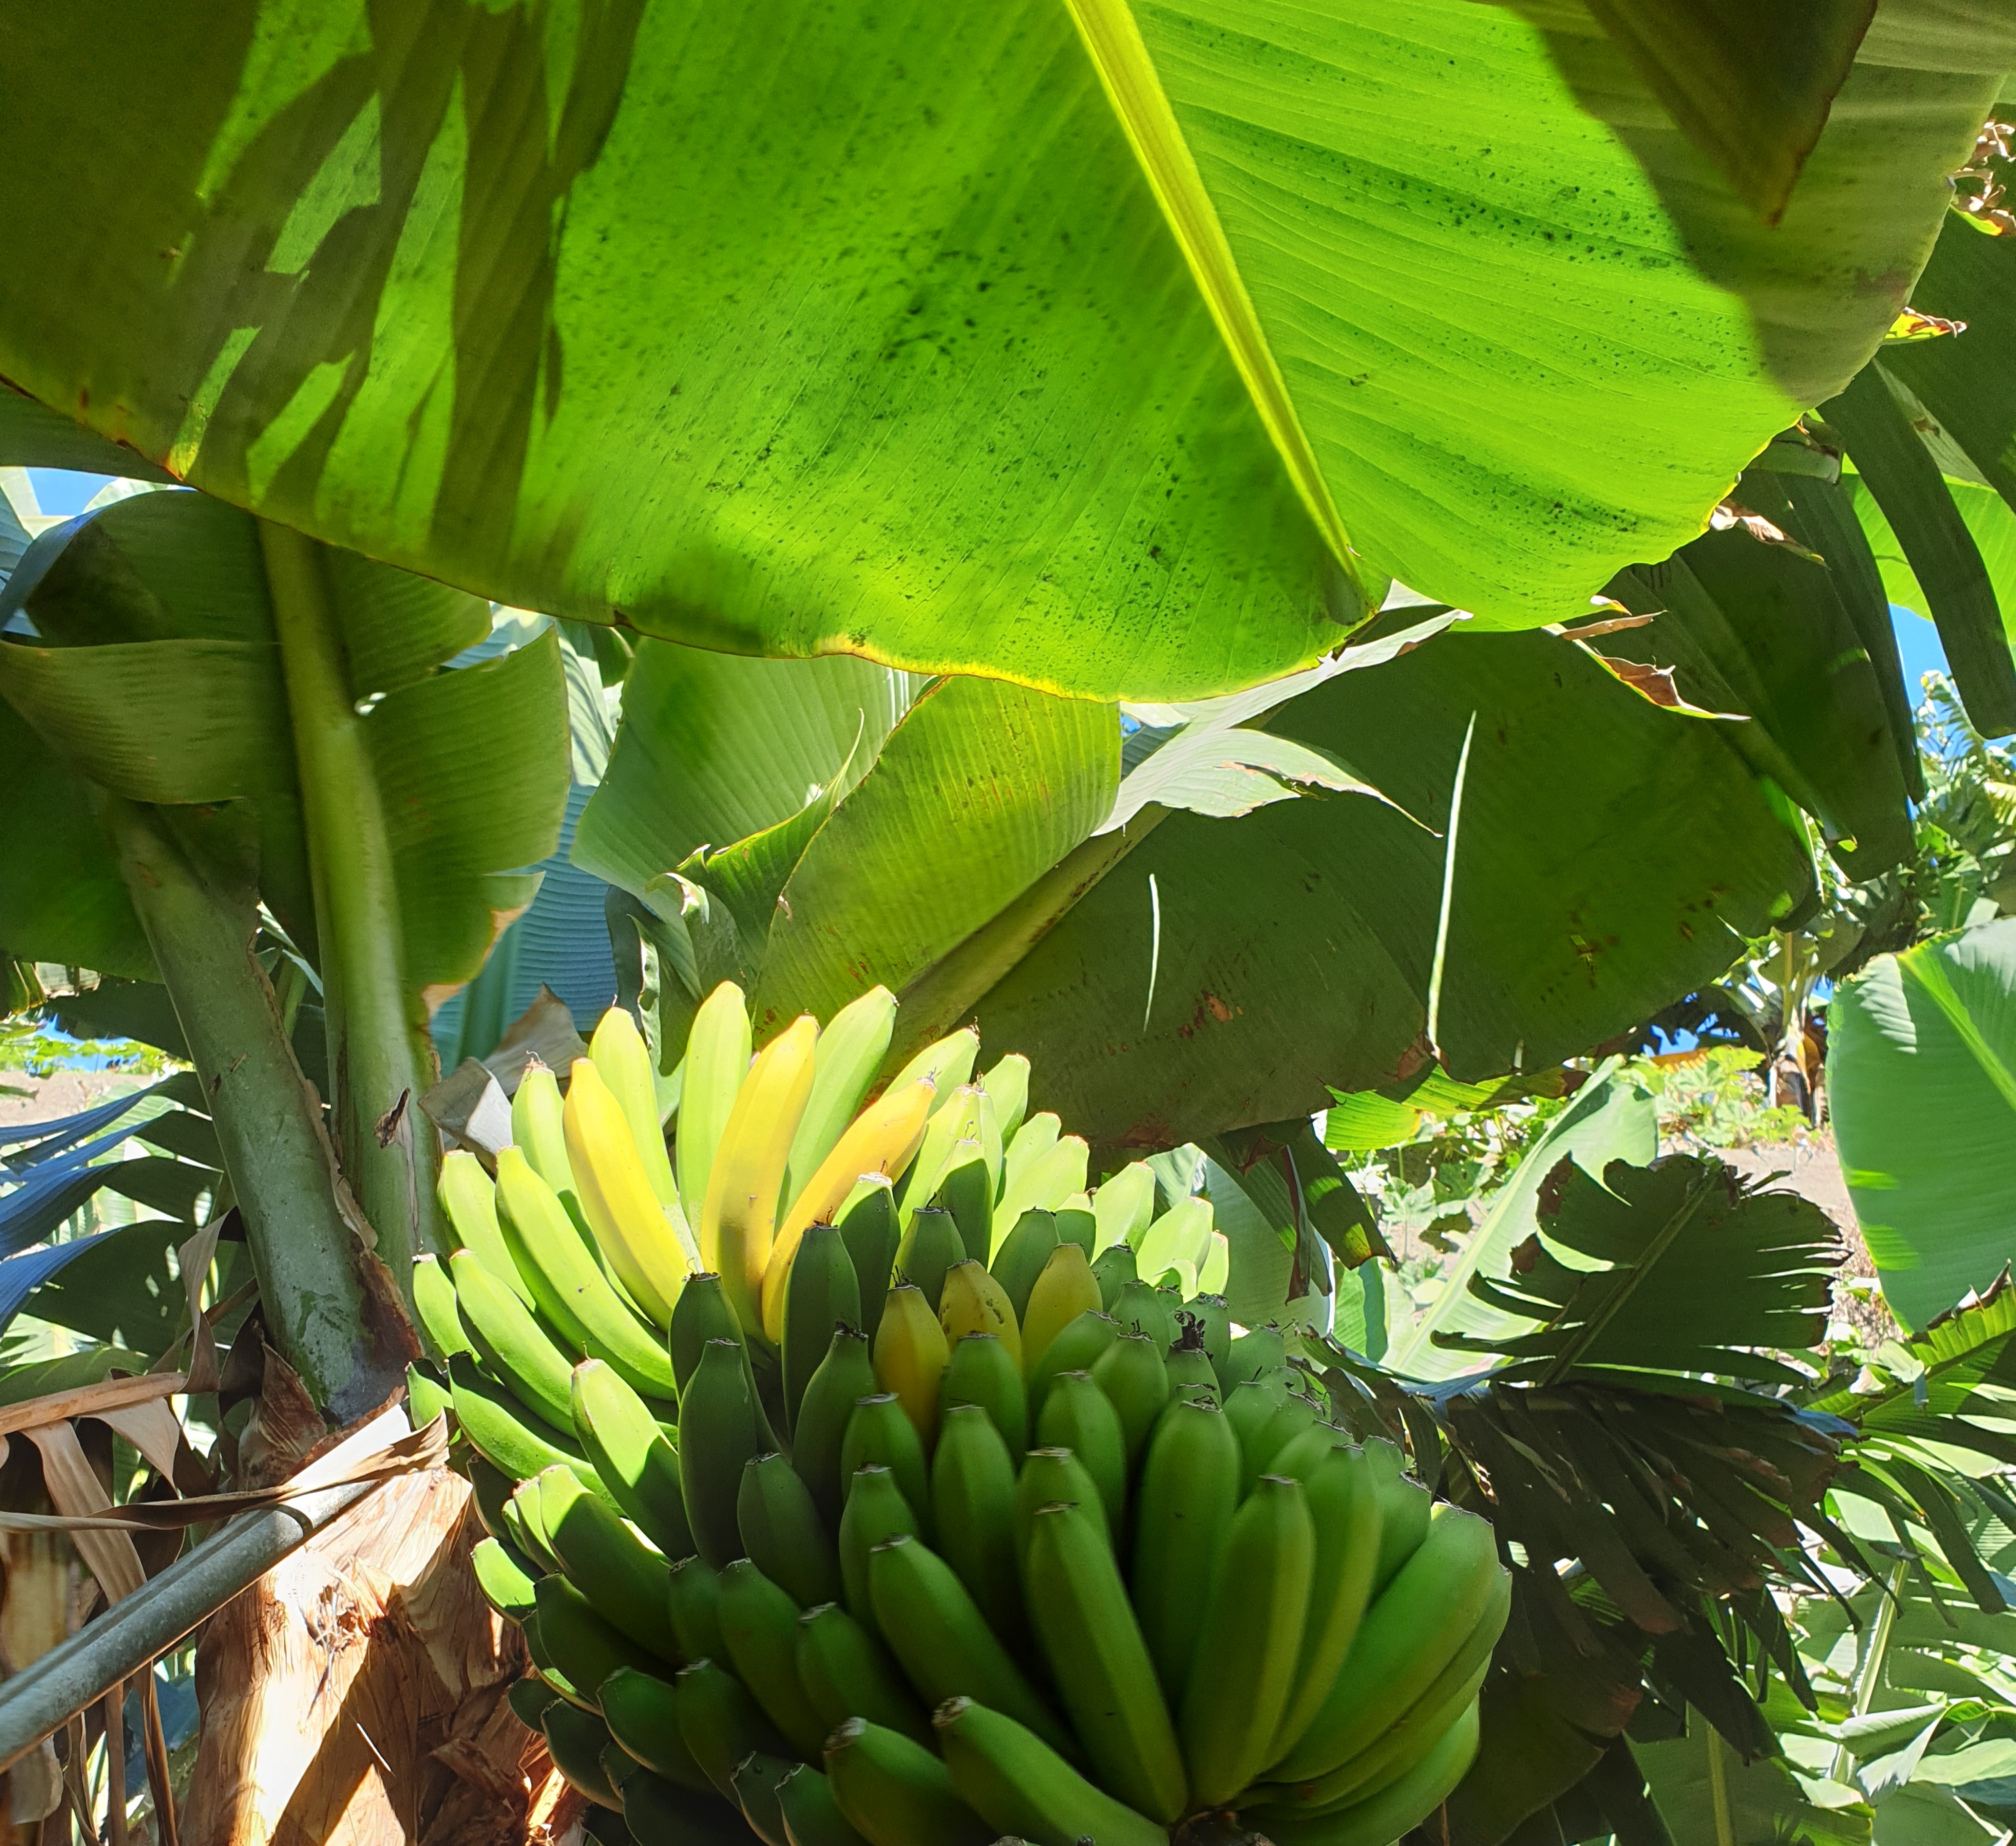
Label: Cut